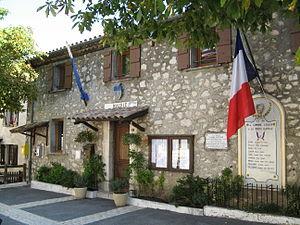
Mairie d'Andon (Alpes-Maritimes)
Andon est une commune française située dans le département des Alpes-Maritimes en région Provence-Alpes-Côte d'Azur.